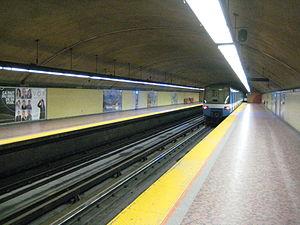
Station de métro Joliette, Montréal